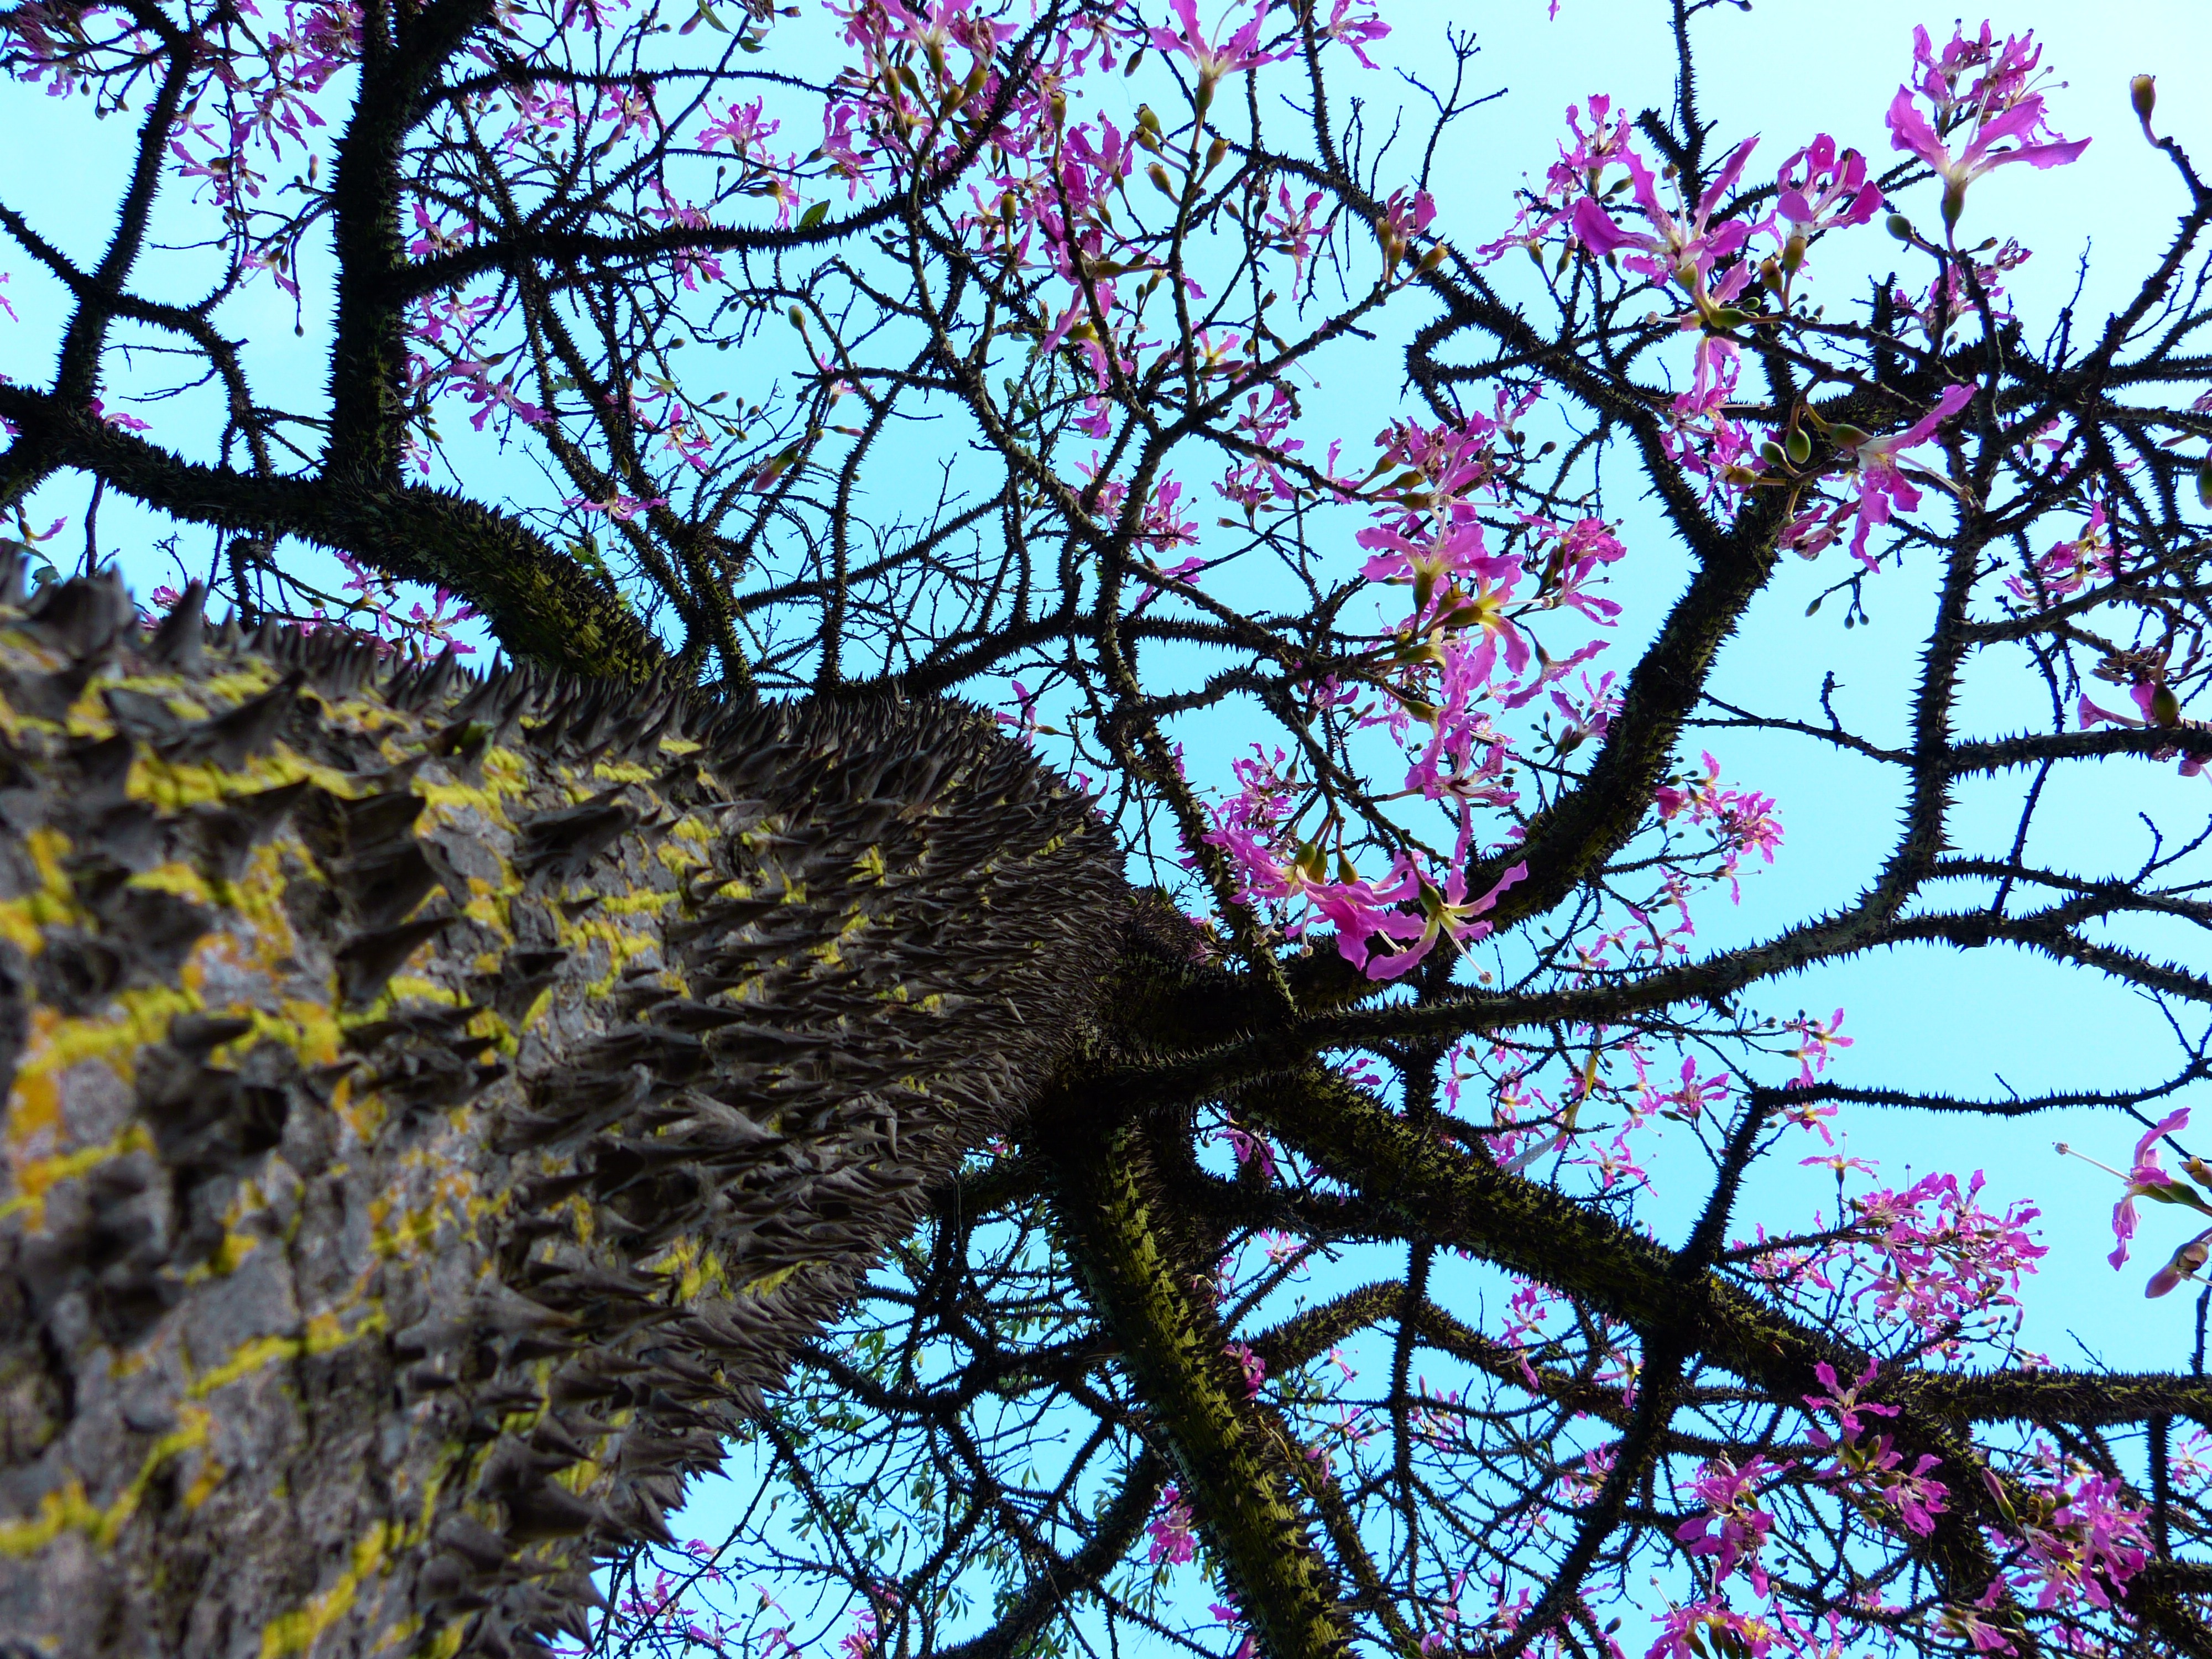
tree, nature, branch, blossom, prickly, plant, leaf, flower, bloom, spring, autumn, botany, pink, flora, season, cherry blossom, tribe, shrub, flowering plant, young tree, kapok tree, woody plant, land plant, ceiba pentandra, pochote